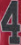
Number: 4